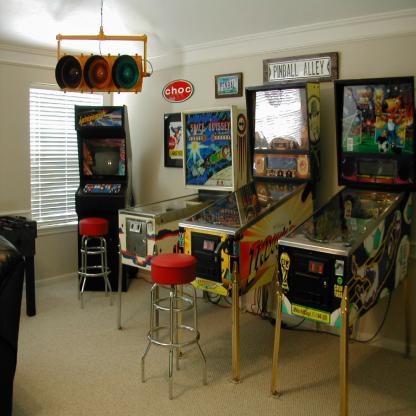
Scene: Indoor